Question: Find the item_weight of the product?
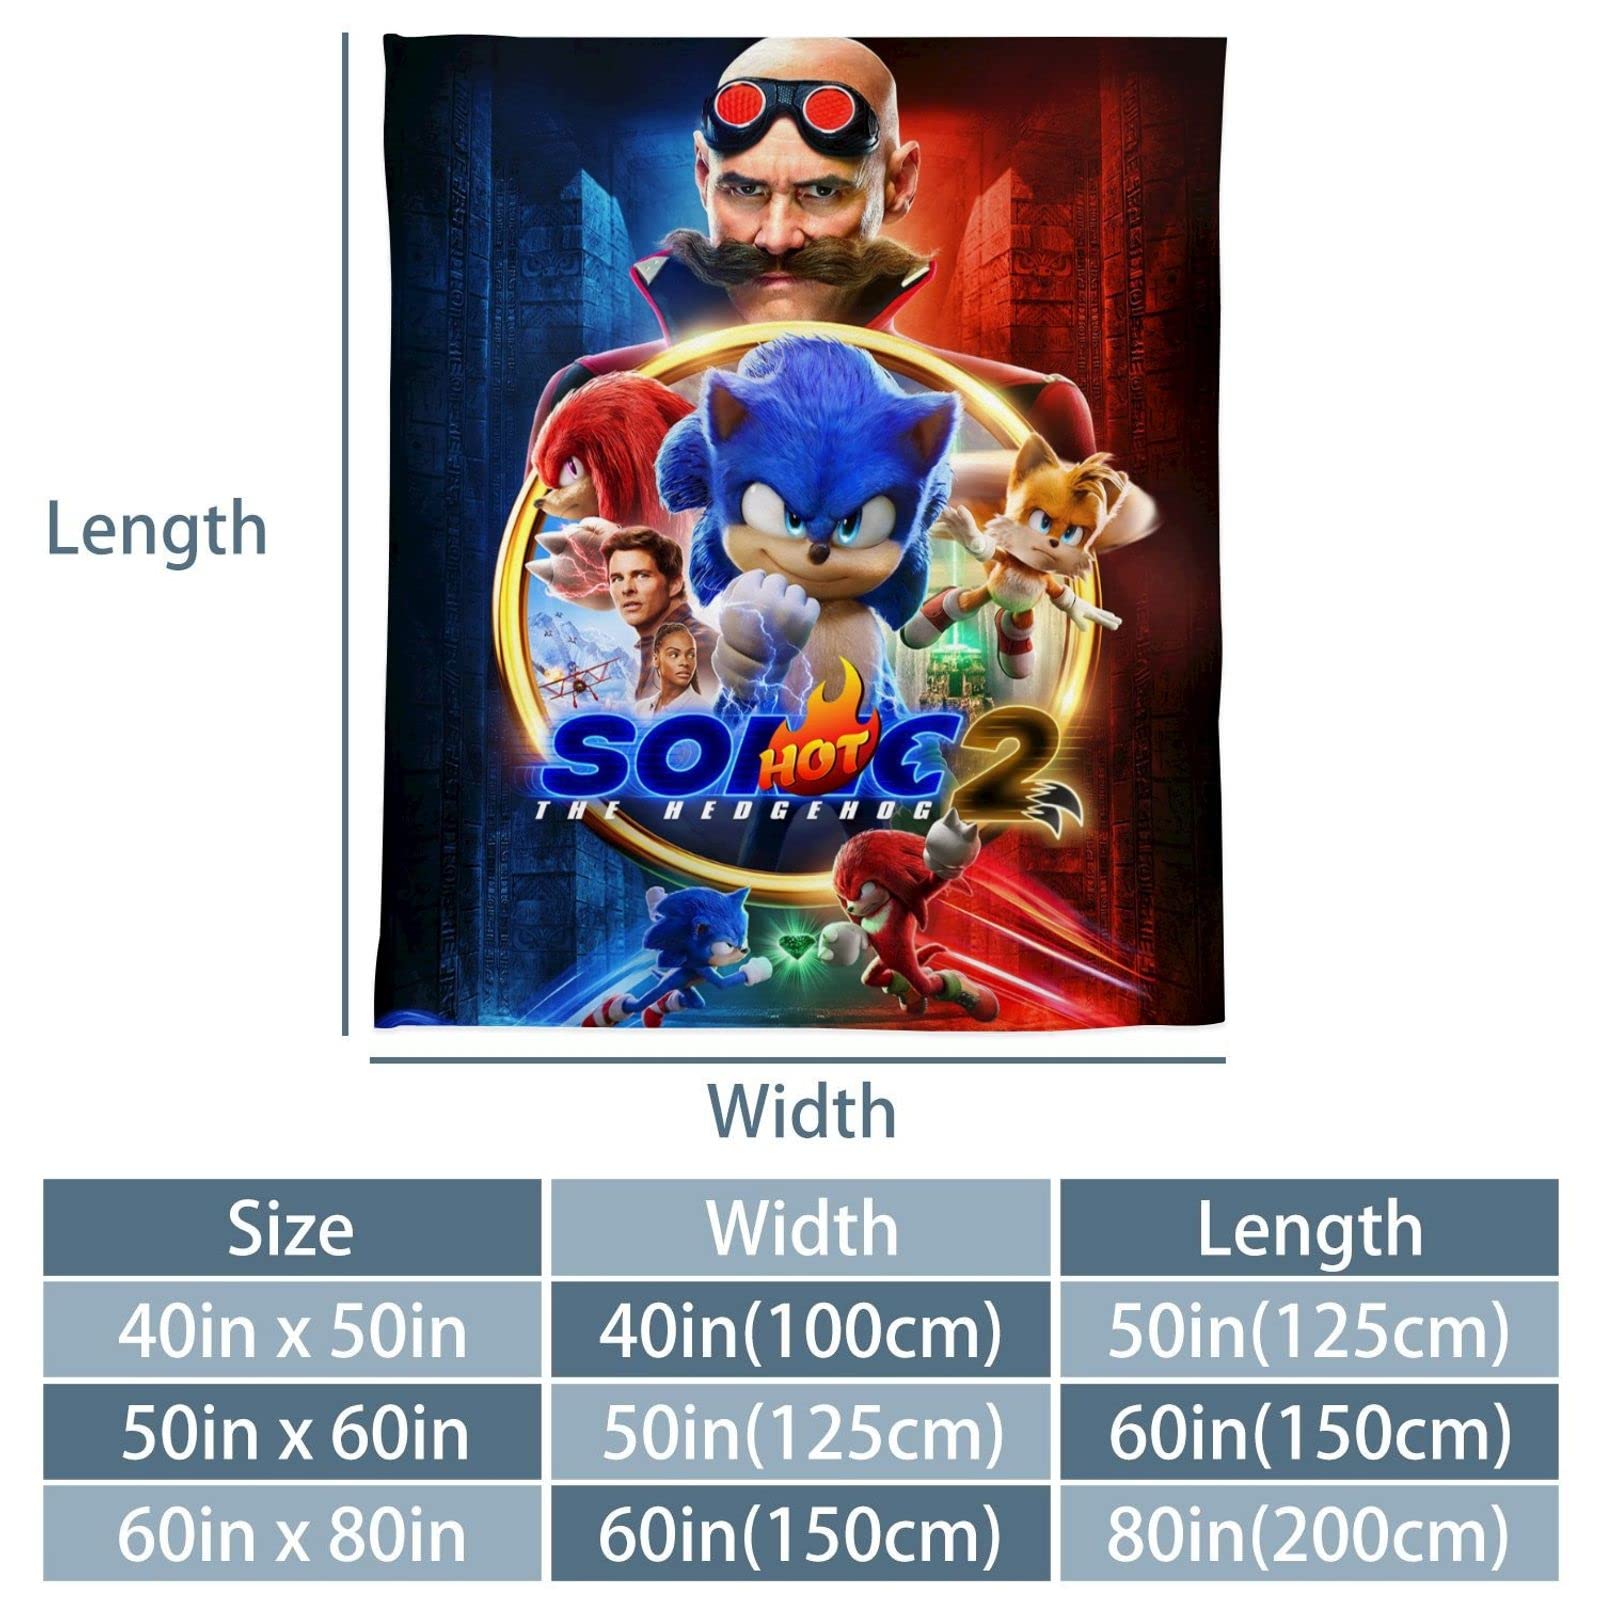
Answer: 2.0 gram